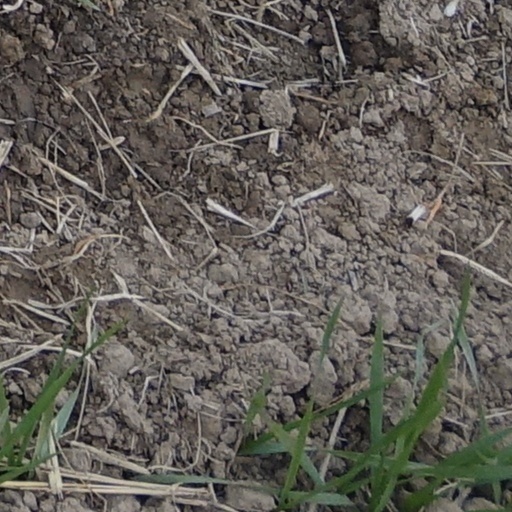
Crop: wheat